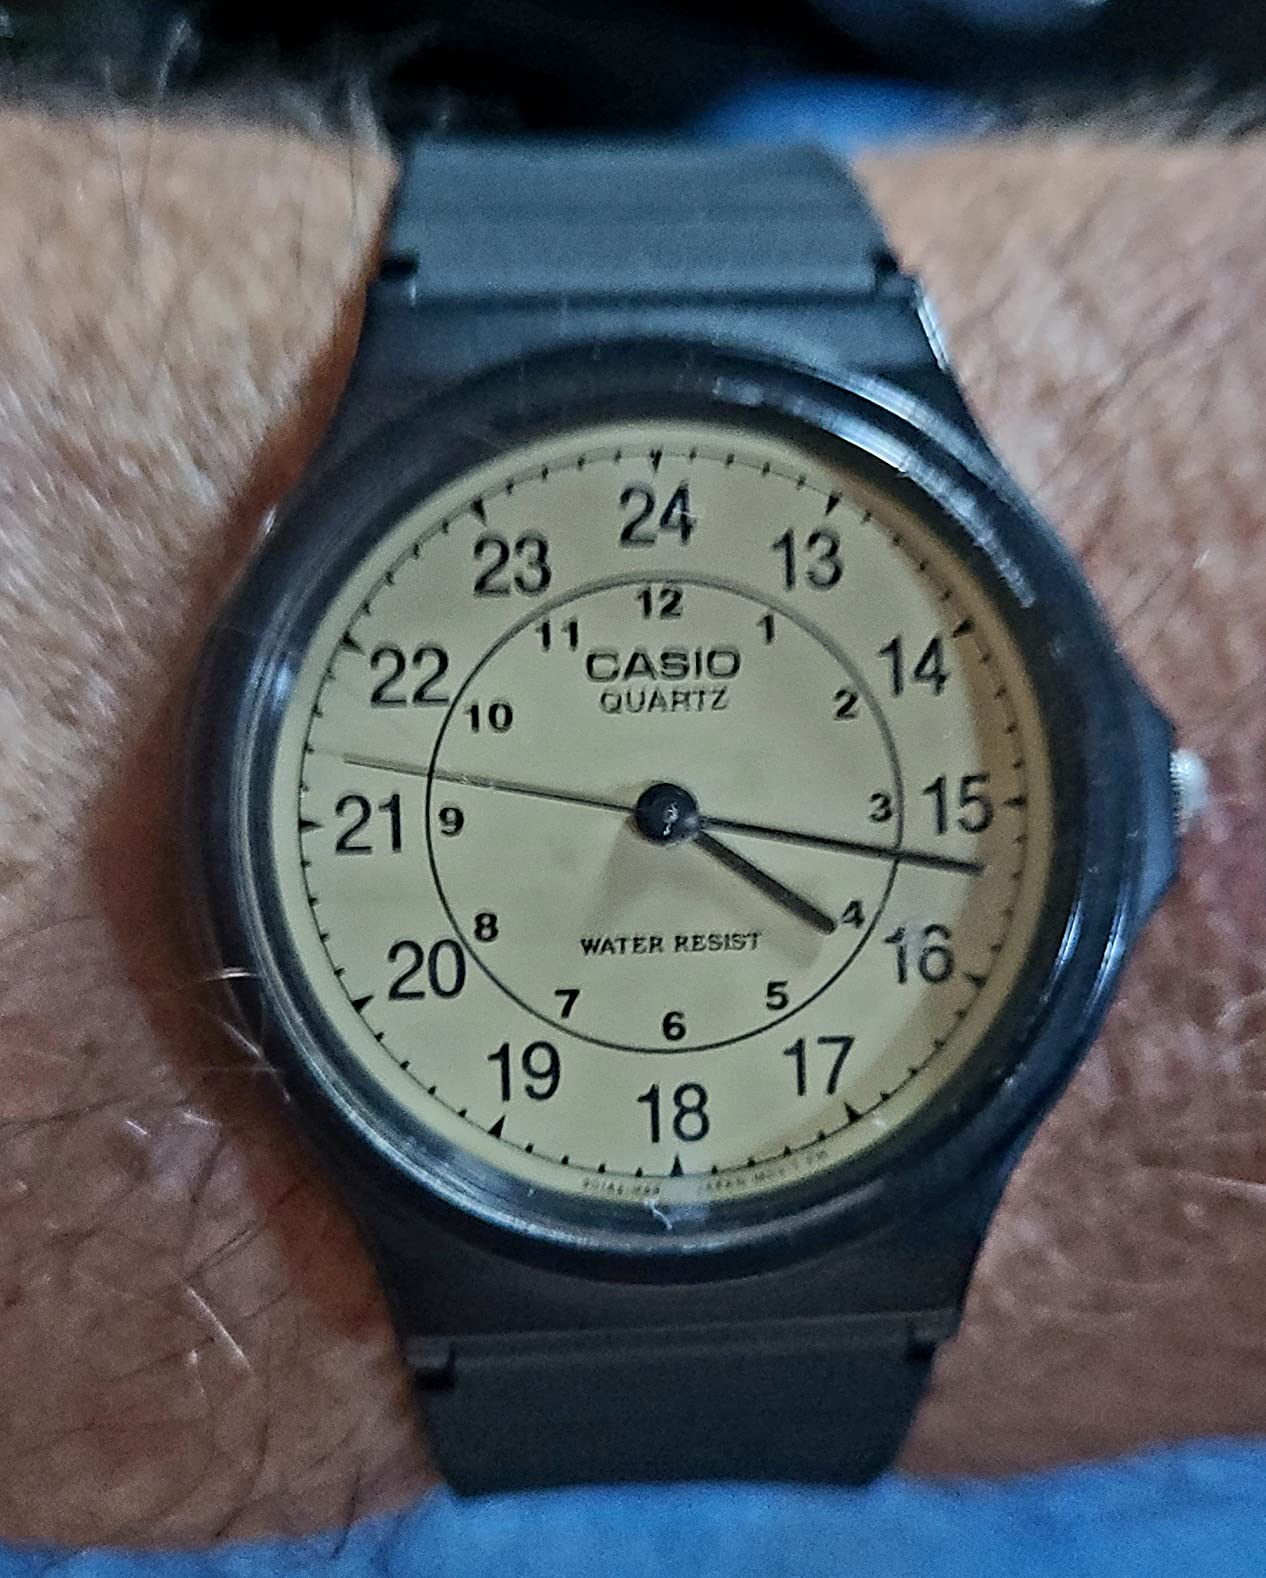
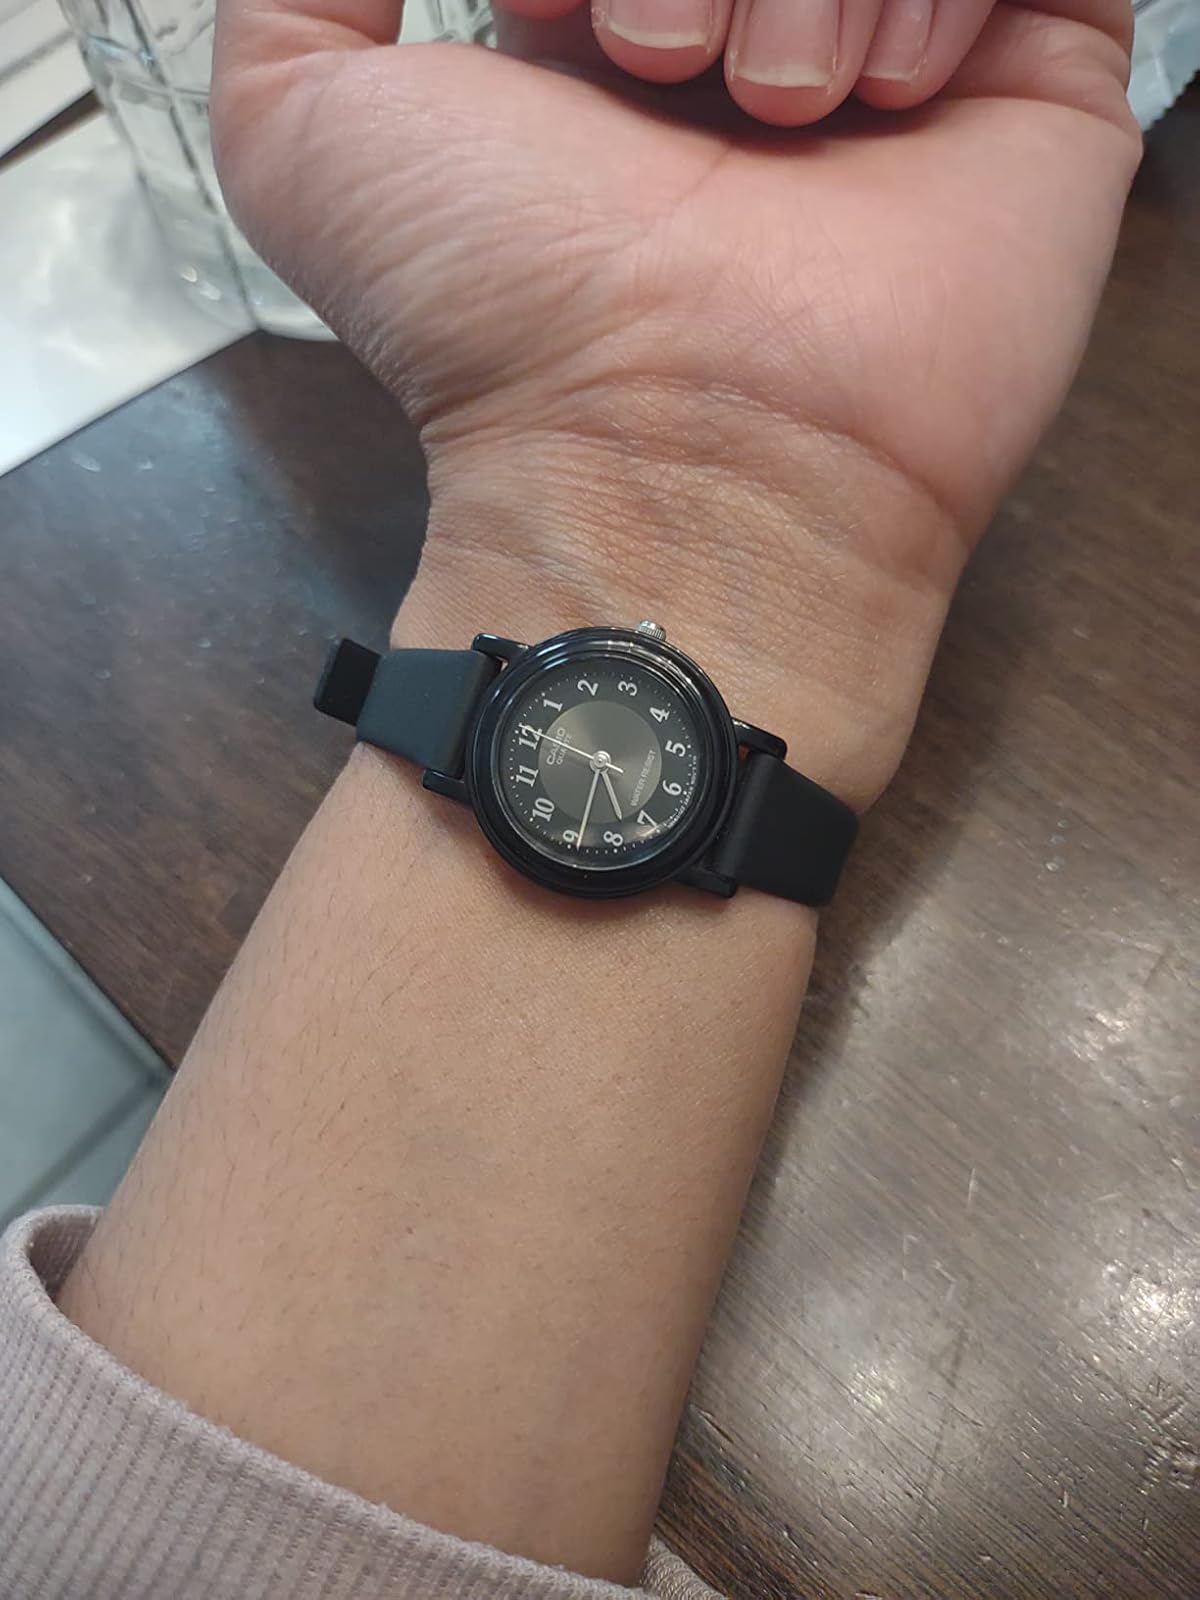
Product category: accessories_watch
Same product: no